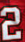
Number: 2